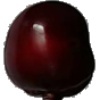
Label: cherry